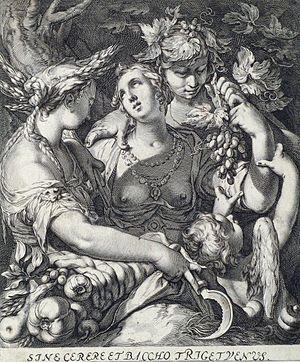
Hubert Goltzius, né le 30 octobre 1526 à Venlo ou le 3 novembre 1526 à Wurtzbourg et mort le 24 mars 1583 à Bruges, est un graveur, peintre et médailleur néerlandais.